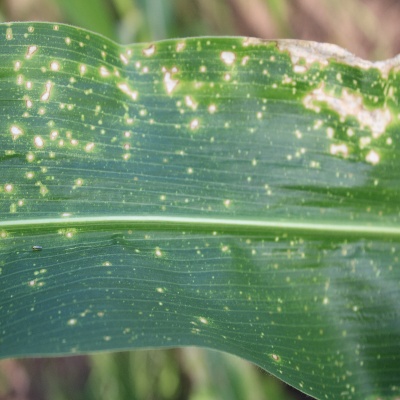
Crop: Maize
Condition: leaf spot